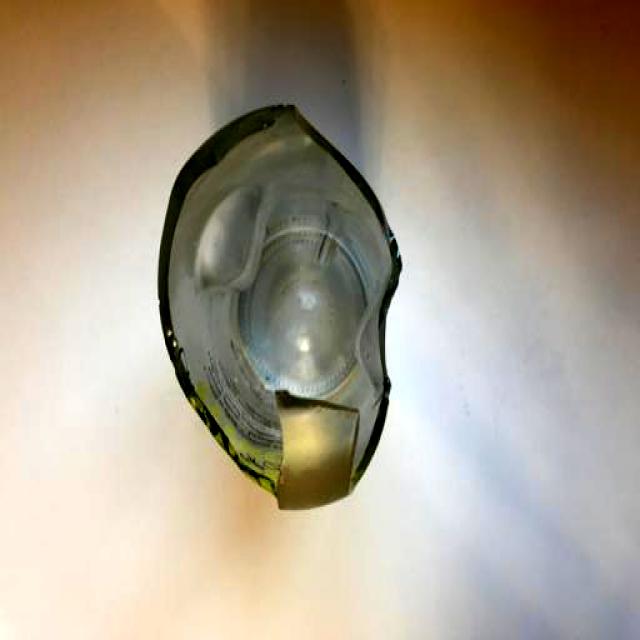
Label: Glass